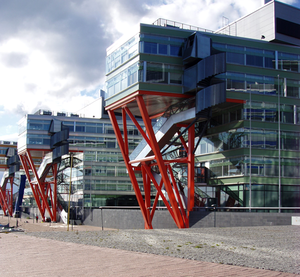
L'architecture de la Finlande a une histoire de plus de 800 ans et, alors que jusqu'à l'époque moderne, l'architecture était fortement influencée par les courants des deux nations voisines de la Finlande, à savoir la Suède et la Russie, dès le début du XIXᵉ siècle, les influences sont venues directement de l'extérieur. Dans un premier temps, lorsque des architectes étrangers itinérants ont commencé à exercer dans le pays, puis lorsque la profession d'architecte finlandais s'y est établie. L'architecture finlandaise a également contribué de manière significative à plusieurs styles internationaux, tels que le Jugendstil, ou Art nouveau, le classicisme nordique et le fonctionnalisme. Plus particulièrement, les travaux de l'architecte moderniste Eliel Saarinen, l'architecte le plus connu du pays, ont eu une influence considérable à l'échelle mondiale. Mais l'architecte moderniste Alvar Aalto, considéré comme l'une des figures majeures de l'histoire mondiale de l'architecture moderne, est encore plus renommé qu'Eliel Saarinen. Dans un article de 1922, intitulé Motifs des âges passés, Aalto discute des influences nationales et internationales en Finlande :